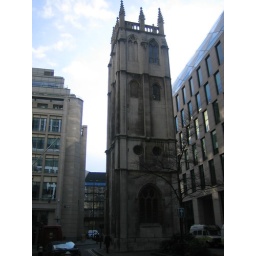
Random tower in the middle of the street